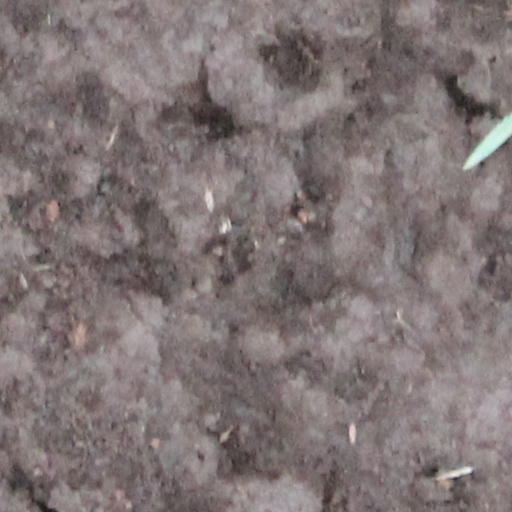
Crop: wheat